Iraq War

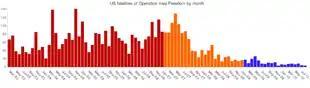
A graph of US troop fatalities in Iraq from March 2003 to July 2010, the orange and blue months are the period of the troop surge and its aftermath

On 10 January 2007, in a televised address to the US public, Bush proposed 21,500 more troops for Iraq, a job program for Iraqis, more reconstruction proposals, and $1.2 billion for these programs. On 23 January 2007, in the 2007 State of the Union Address, Bush announced he was "deploying reinforcements of more than 20,000 additional soldiers and Marines to Iraq". On 10 February 2007, David Petraeus was made commander of Multi-National Force – Iraq (MNF-I), the four-star post that oversees all coalition forces in the country, replacing General George Casey. In his new position, Petraeus oversaw all coalition forces in Iraq and employed them in the new "Surge" strategy outlined by the Bush administration.